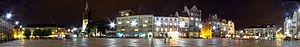
Bytom est une ville du sud de la Pologne.